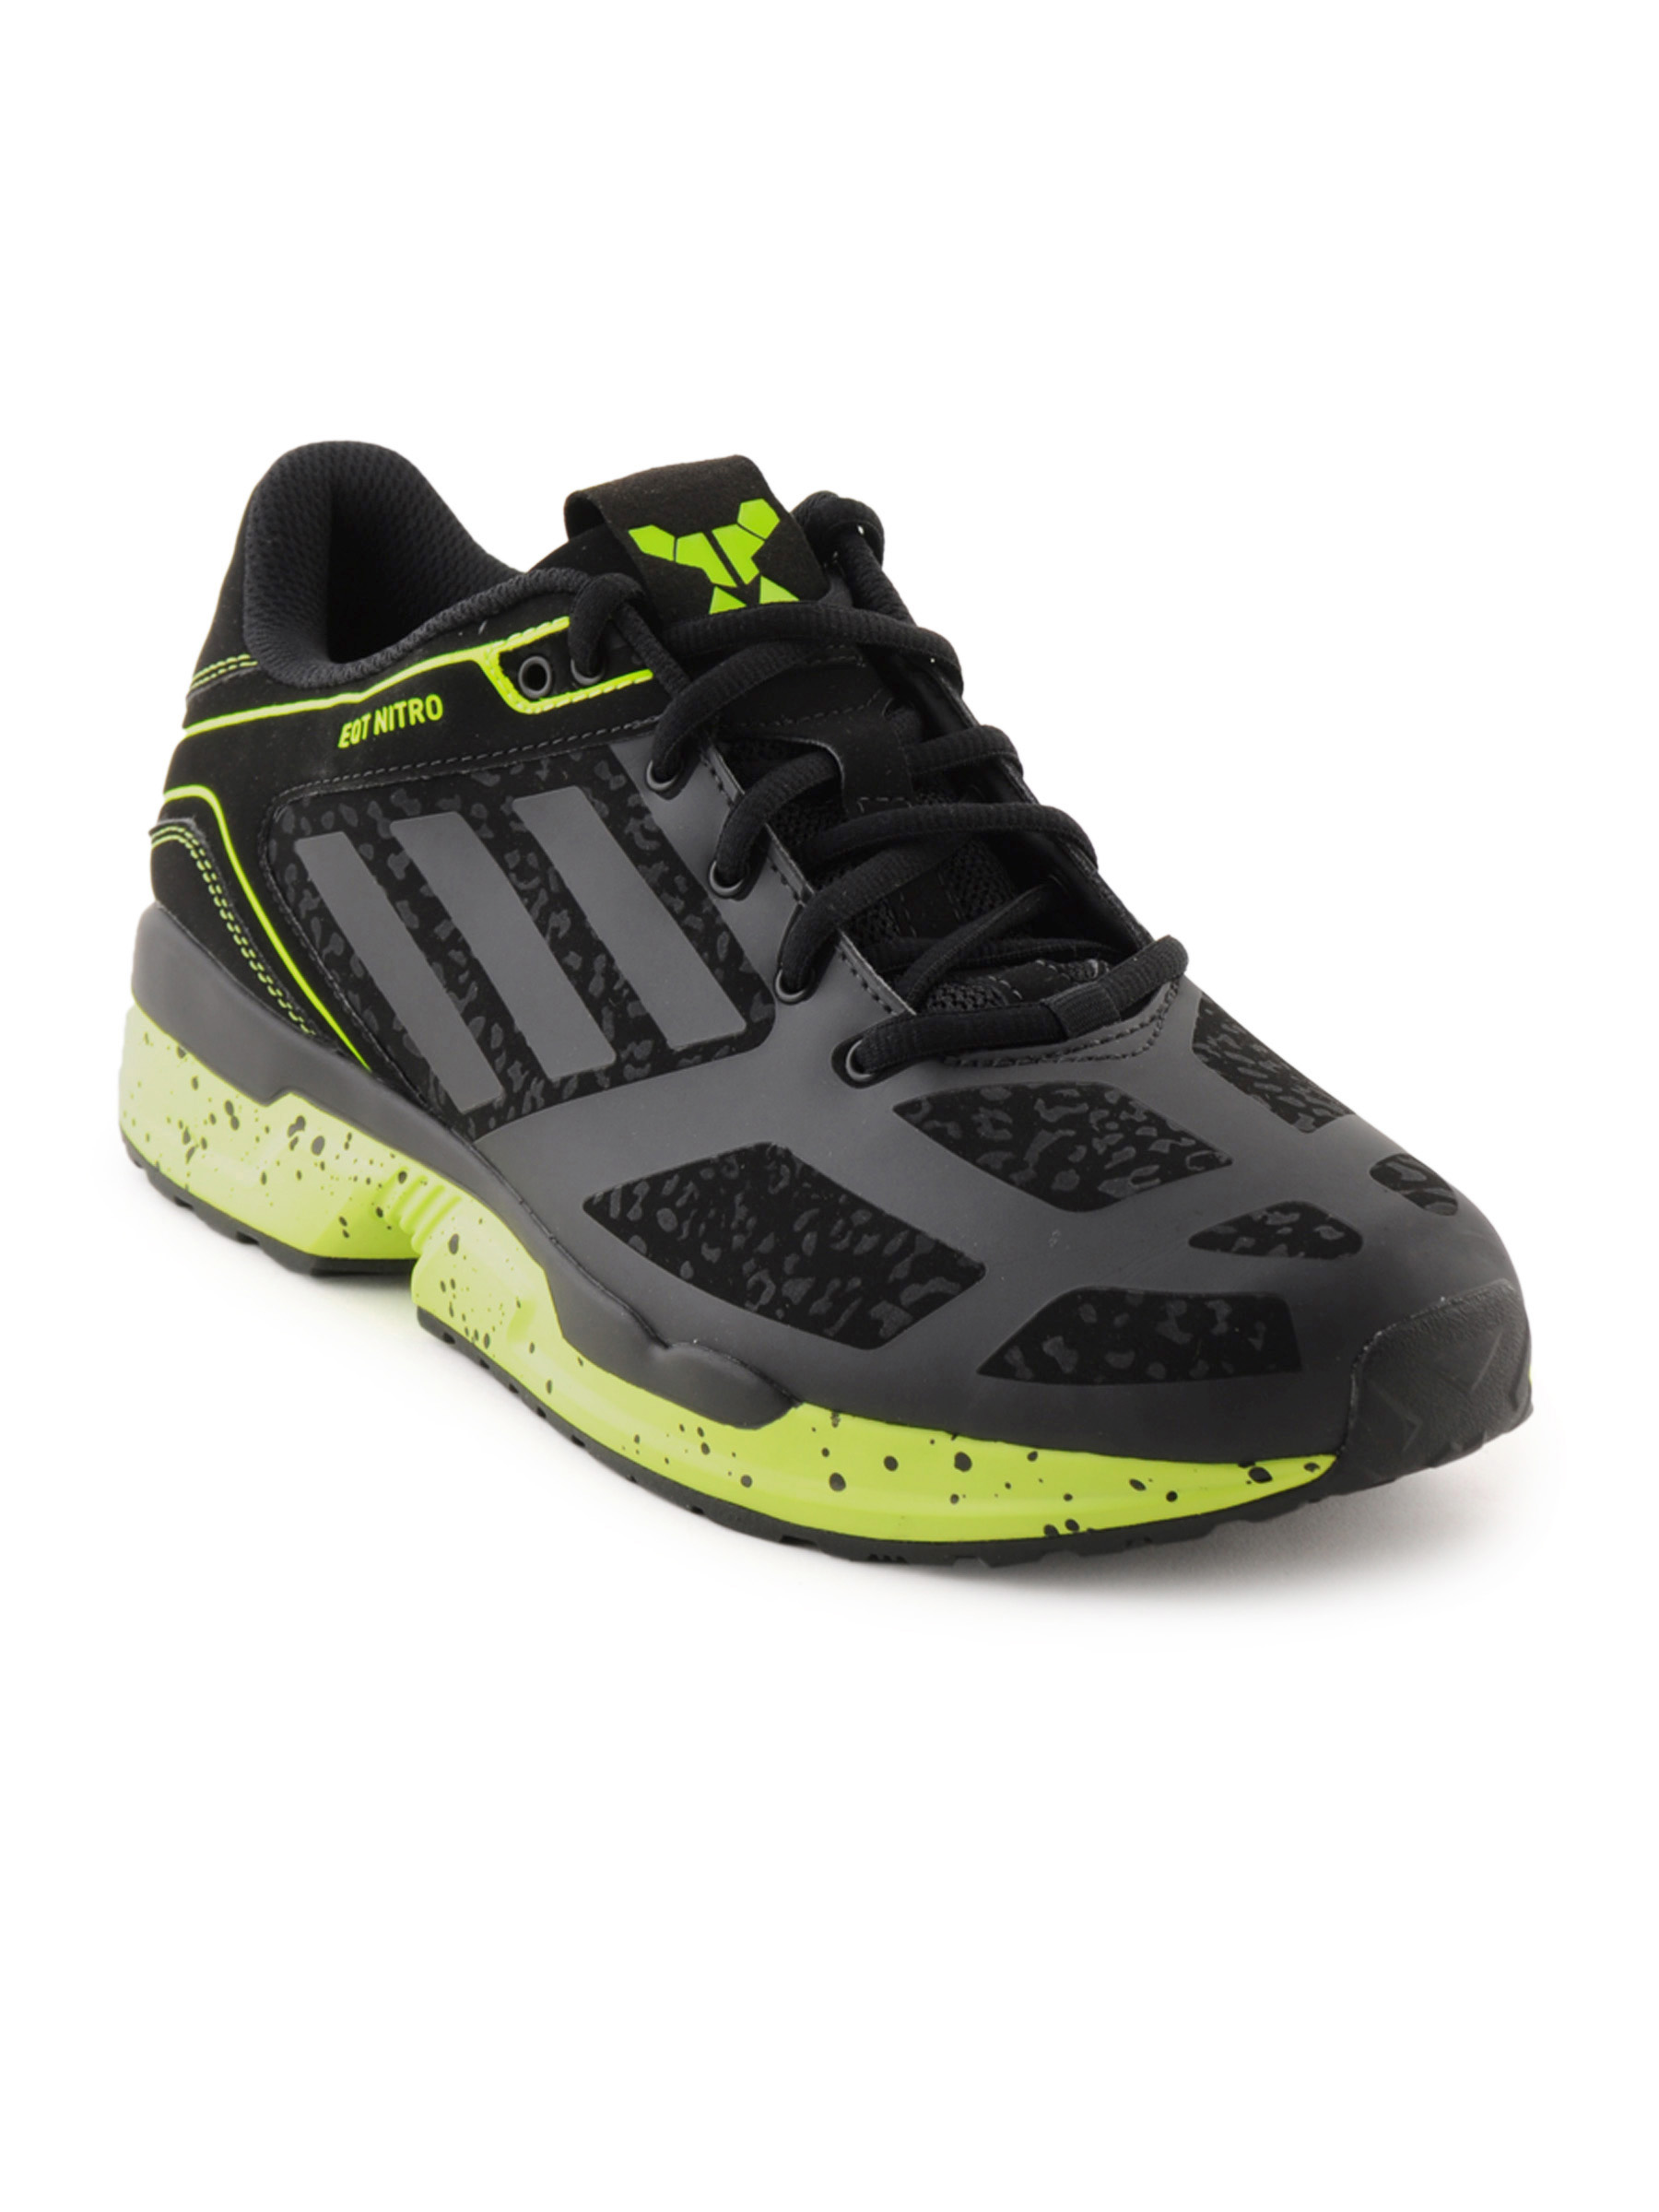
ADIDAS Men Eqt Nitro Fashion Black Sports Shoes
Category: Footwear / Shoes / Sports Shoes
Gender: Men
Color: Black
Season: Fall 2011
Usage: Sports